Ford Focus (second generation, Europe)

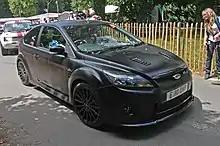
2010 Ford Focus RS 500 at the Goodwood Festival of Speed

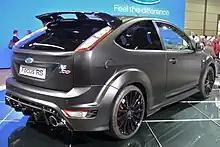
2010 Ford Focus RS 500

The Focus RS500 was launched in April 2010. A limited production run of 500 units (101 of them for Britain) were produced. It has a turbocharged 2.5 L5 petrol engine which produces and can do 0-62 mph in 5.4 seconds, with a top speed of making it the fastest Focus yet.